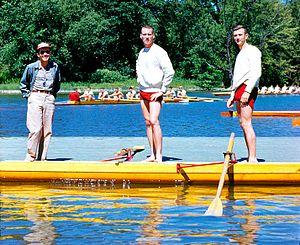
Duvall Hecht, né le 23 avril 1930, est un rameur d'aviron américain.
James Fifer, né le 14 juillet 1930 à Tacoma et mort le 7 juin 1986 à Seattle, est un rameur d'aviron américain.